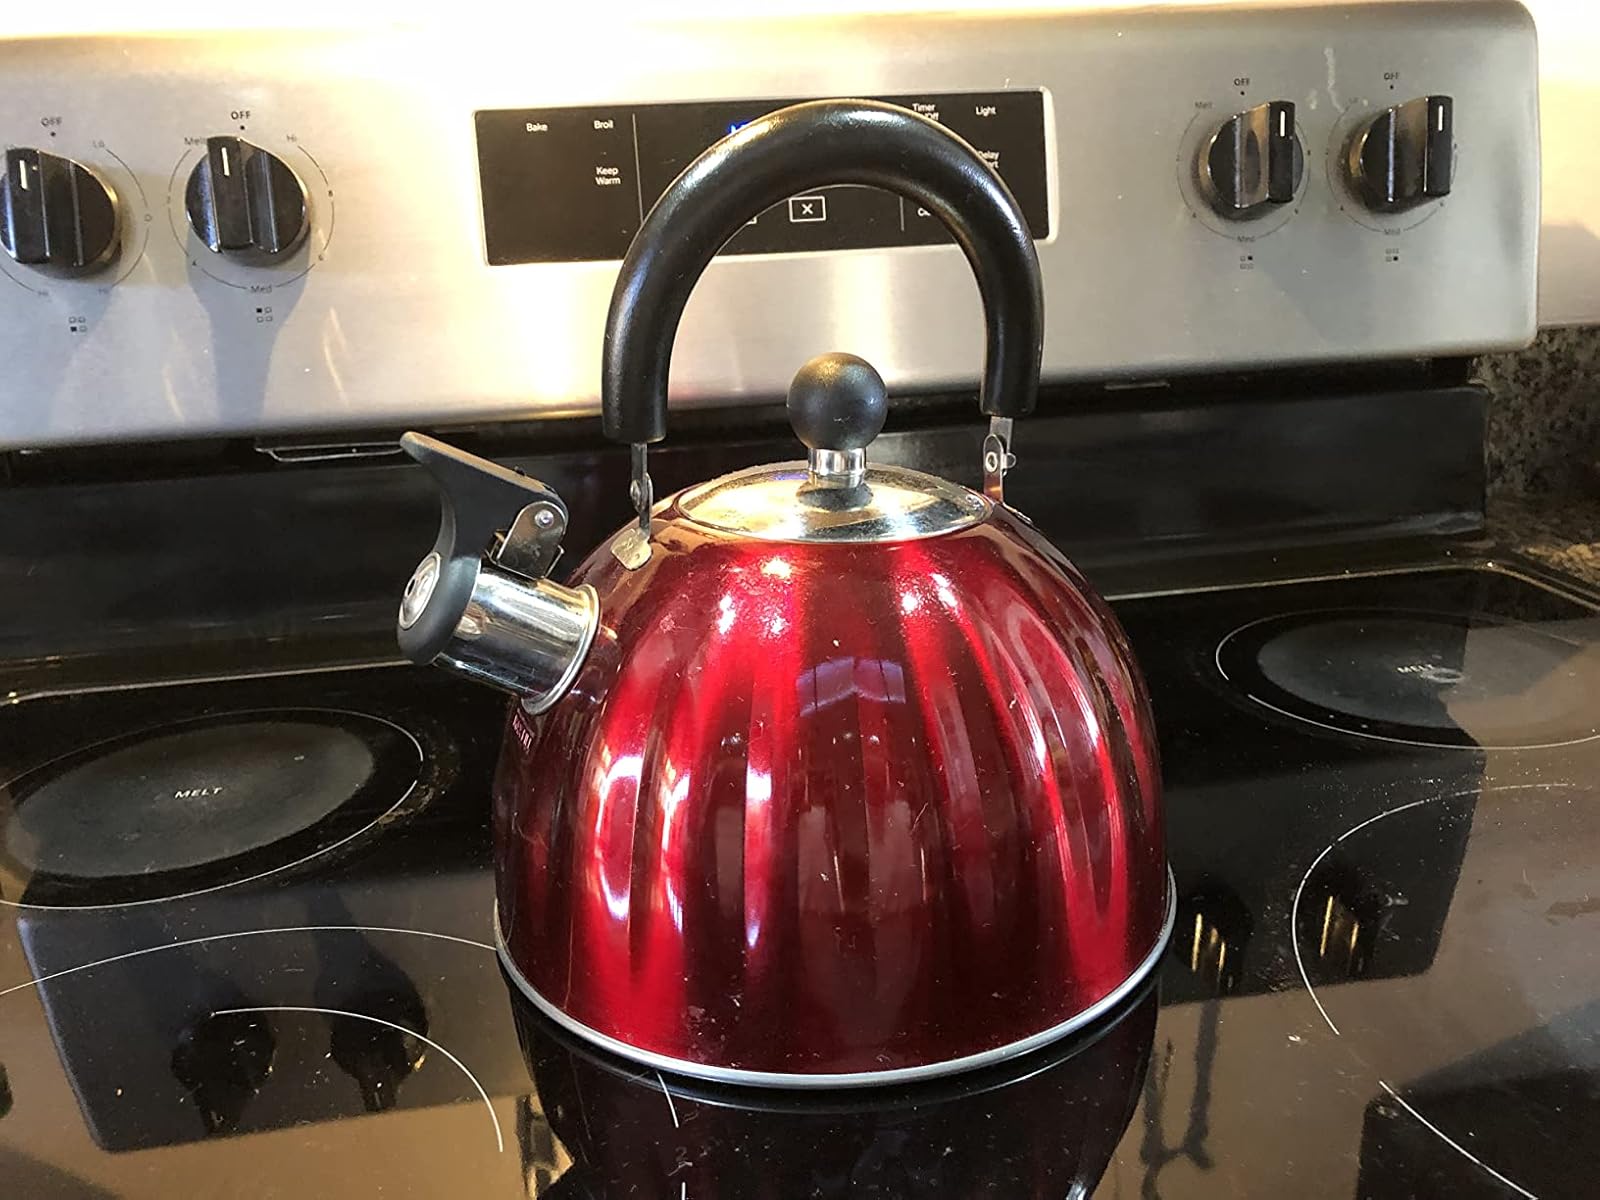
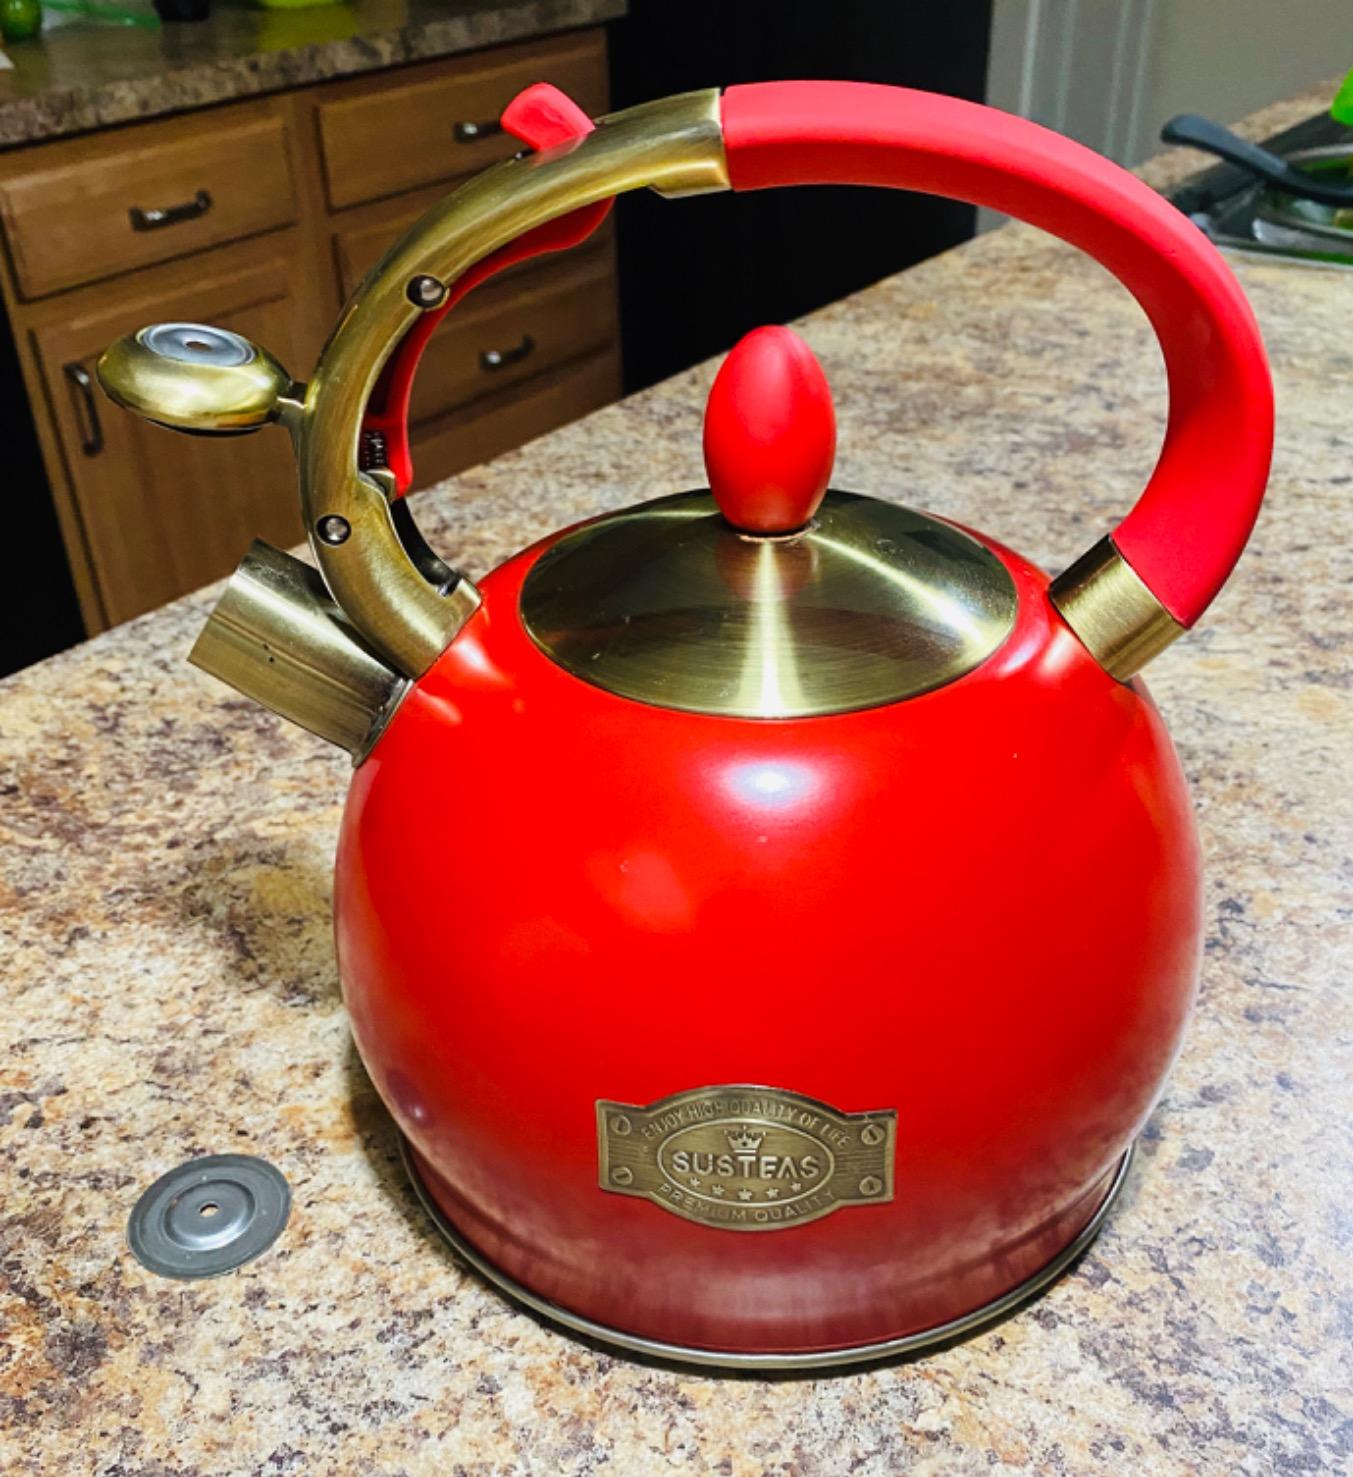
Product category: items_kettle
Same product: no